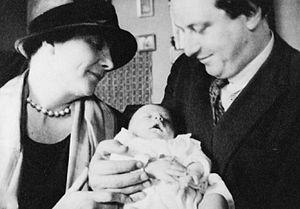
Claire Croiza, née le 14 septembre 1882 à Paris où elle est morte le 26 mai 1946, est une cantatrice mezzo-soprano française. Elle fut également un professeur de chant influent.